Frances Bergen

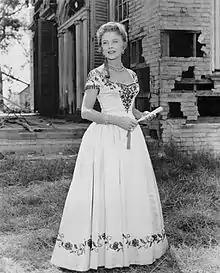
Bergen in "Yancy Derringer" (1958)

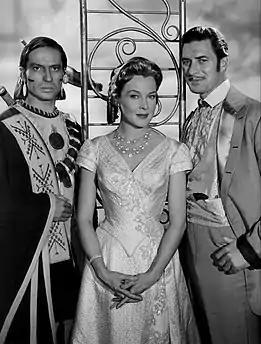
X Brands, Bergen, and Jock Mahoney

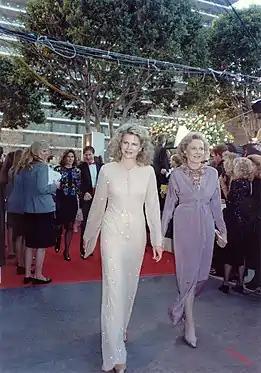
Candice Bergen and Frances Bergen at the 62nd Academy Awards, March 1990

Frances Bergen (née Westerman; September 14, 1922 – October 2, 2006) was an American actress and fashion model. She was the wife of ventriloquist Edgar Bergen and the mother of actress Candice Bergen and film and television editor Kris Bergen.